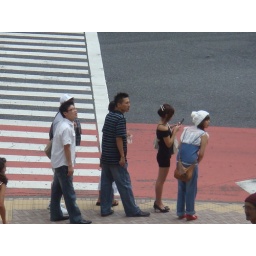
Candid street shot taken from the second floor in Shibuya, Tokyo-Itchome